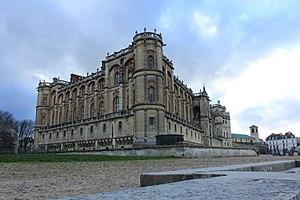
Le Château Vieux de Saint-Germain-en-Laye (Yvelines).
Le château de Saint-Germain-en-Laye, appelé aussi « Château Vieux » par opposition au « Château Neuf », est une ancienne résidence des rois de France. Il a été le lieu de signature de nombreux traités de paix et d'édits royaux.